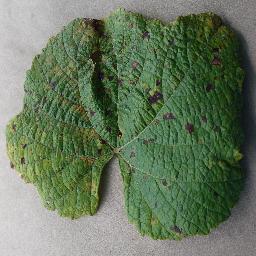
Label: Grape___Leaf_blight_(Isariopsis_Leaf_Spot)